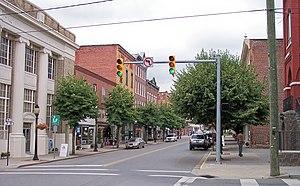
La ville de Hinton est le siège du comté de Summers, situé dans l’État de Virginie-Occidentale, aux États-Unis. Sa population s’élevait à 2 676 habitants lors du recensement de 2010, estimée à 2 395 habitants en 2018.